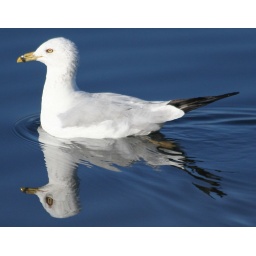
Ring-billed Gull in the lake at the Mountain View Baylands. The water was acting like a fun house mirror.